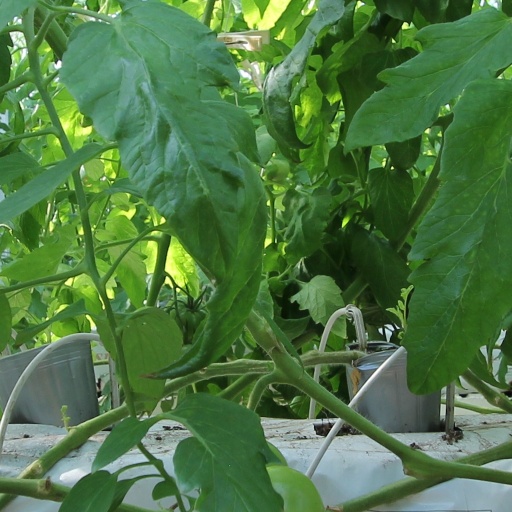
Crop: tomato